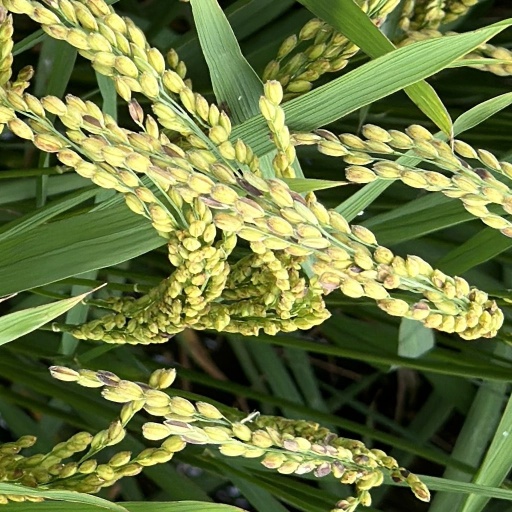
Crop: rice